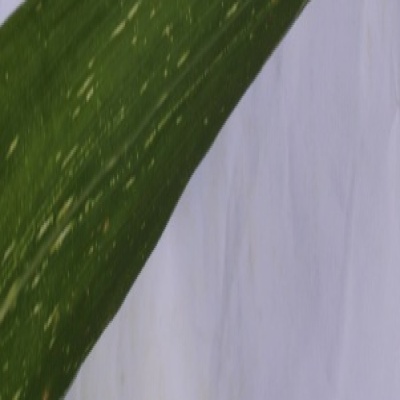
Label: Corn_(Maize)___Maize_Streak_Virus